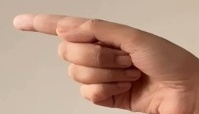
ASL sign: G